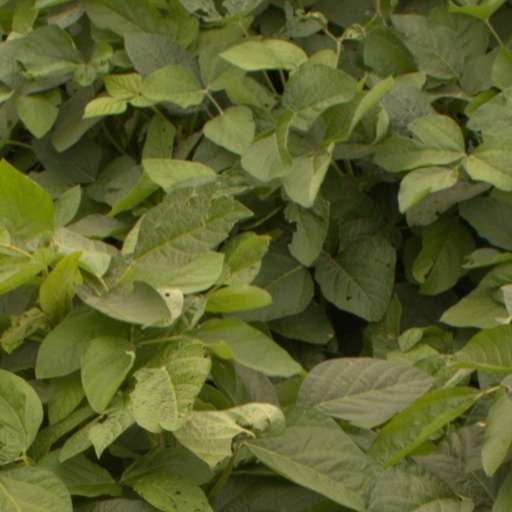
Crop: soybean